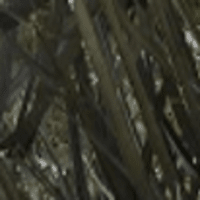
Label: Healthy sample